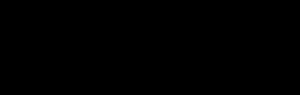
Les dextrines sont des glucides amorphes de formule brute approximative ₙ. Elles sont obtenues par chauffage de l'amidon vers 160 °C ou par son hydrolyse acide vers 100 °C. Des dextrines se forment dans la croûte du pain lors de la cuisson, ce qui lui confère sa couleur et son parfum. On les trouve sous forme de poudre blanche, jaune ou brune. Elles sont plus ou moins solubles dans l'eau et donnent les solutions incolores et dextrogyres.